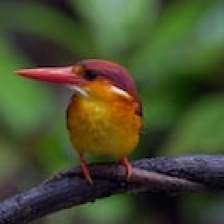
Species: RUFOUS KINGFISHER
Scientific name: CHLOROCERYLE INDA